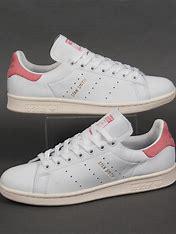
Brand: Adidas
Model: Stan Smith